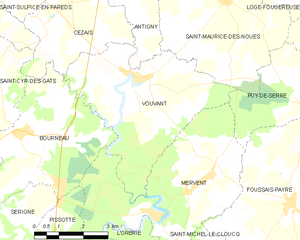
Carte des communes françaises Vouvant
Vouvant est une commune française située dans le département de la Vendée en région Pays de la Loire.